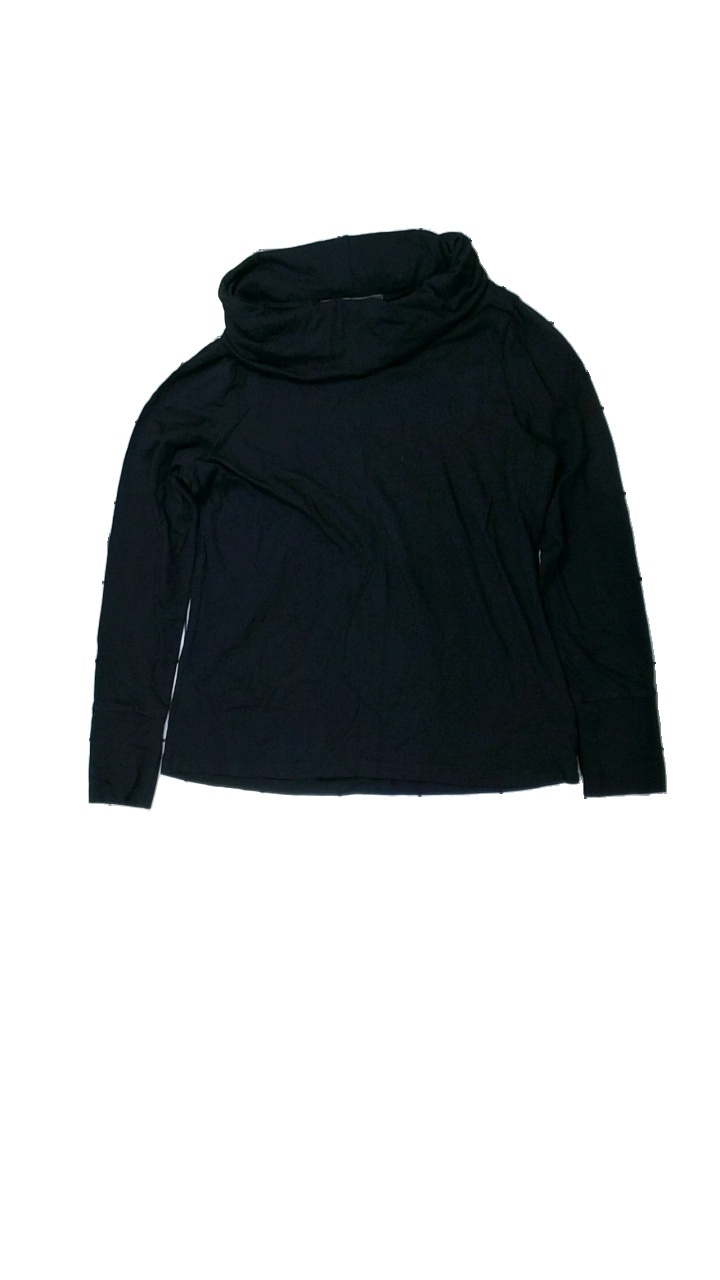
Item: Top (Ladies)
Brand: Ellos
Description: svart långärmad tröja med hög krage
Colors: Black
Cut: Regular, Turtle neck
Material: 100% cotton
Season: All
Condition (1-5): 5
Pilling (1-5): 5
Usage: Reuse
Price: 50-100